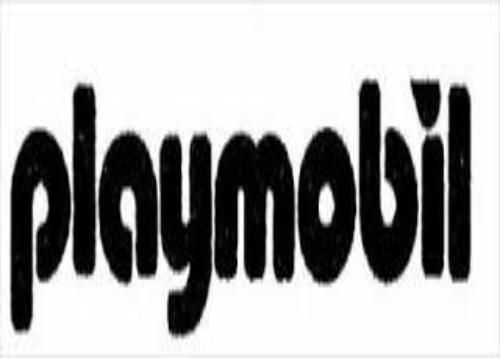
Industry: Leisure